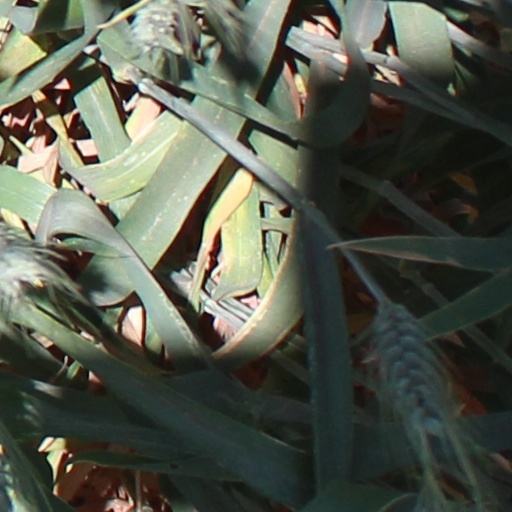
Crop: wheat